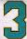
Number: 3